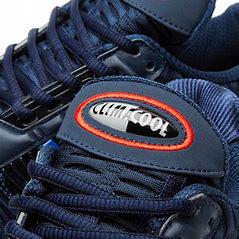
Brand: adidas
Model: Climacool